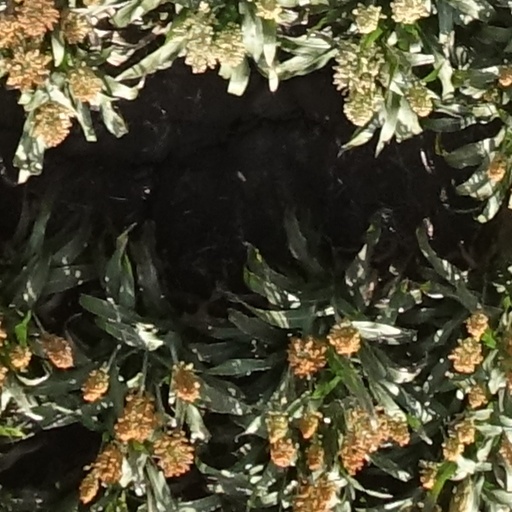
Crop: sorghum